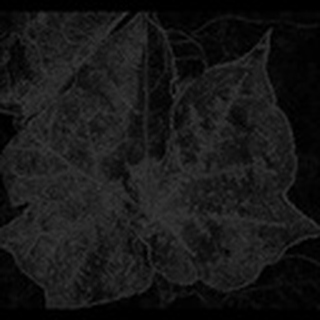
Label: cotton_bacterial_blight